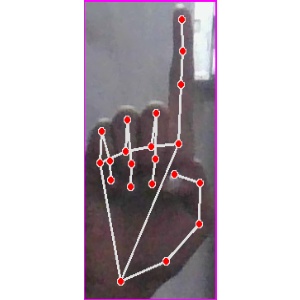
अक्षर: क